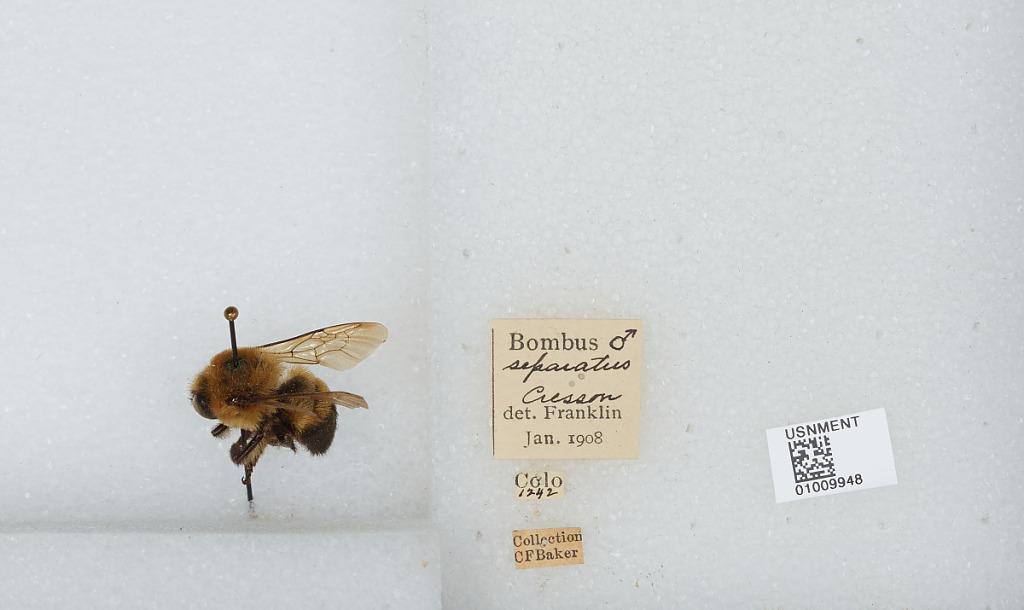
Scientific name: Bombus (Separatobombus) griseocollis (De Geer)
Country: United States
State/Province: Colorado
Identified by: Franklin